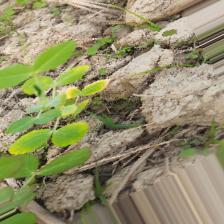
Label: Ascochyta blight